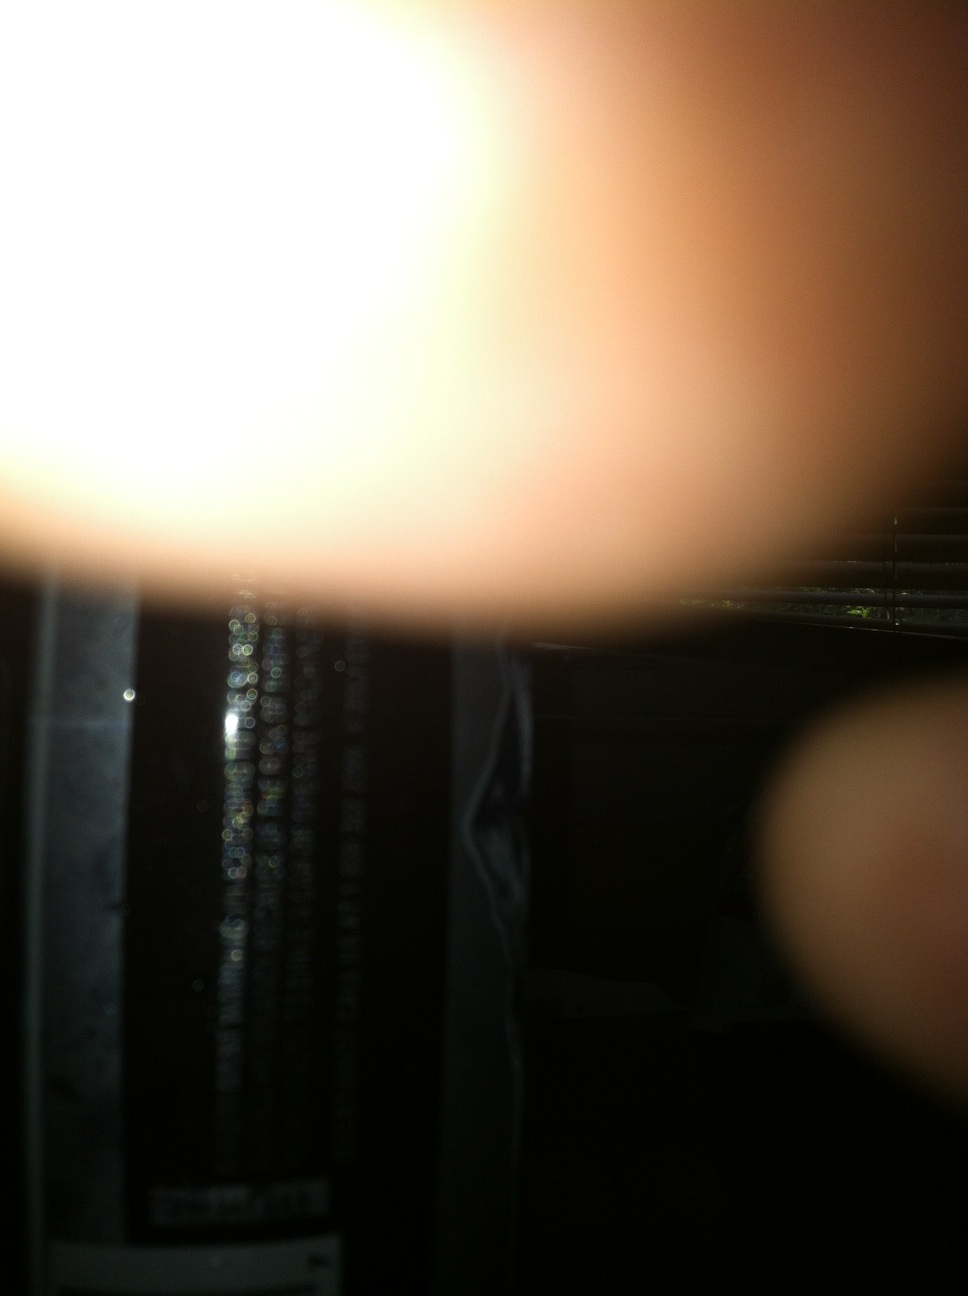Question: What kind of beer is this?
Answer: unanswerable